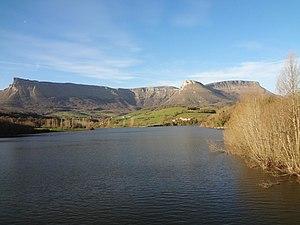
Réservoir de Maroño
Maroño est une commune ou contrée de la municipalité d'Ayala en Alava dans la Communauté autonome du Pays basque.